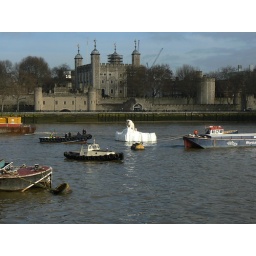
polar bear in front of tower of london